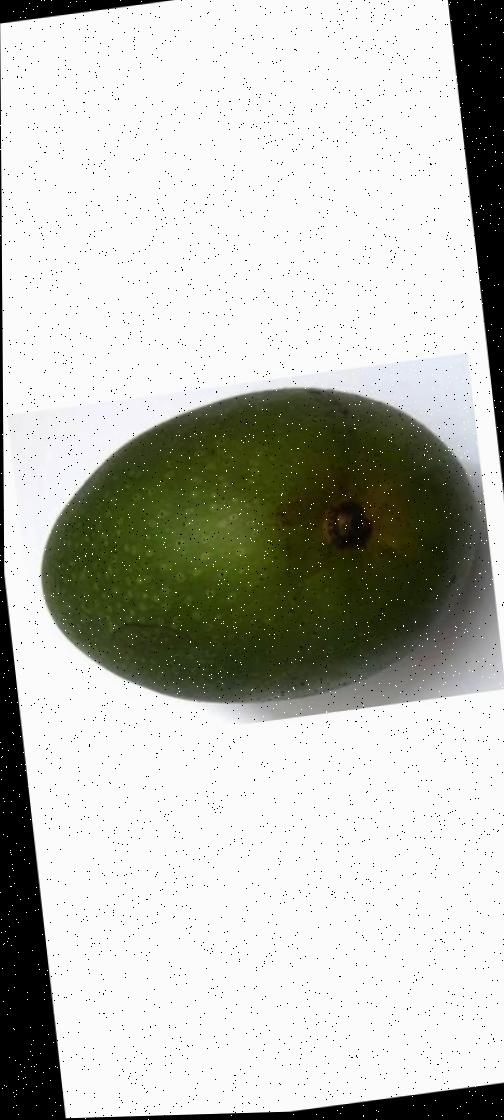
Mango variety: Ashshina Zhinuk